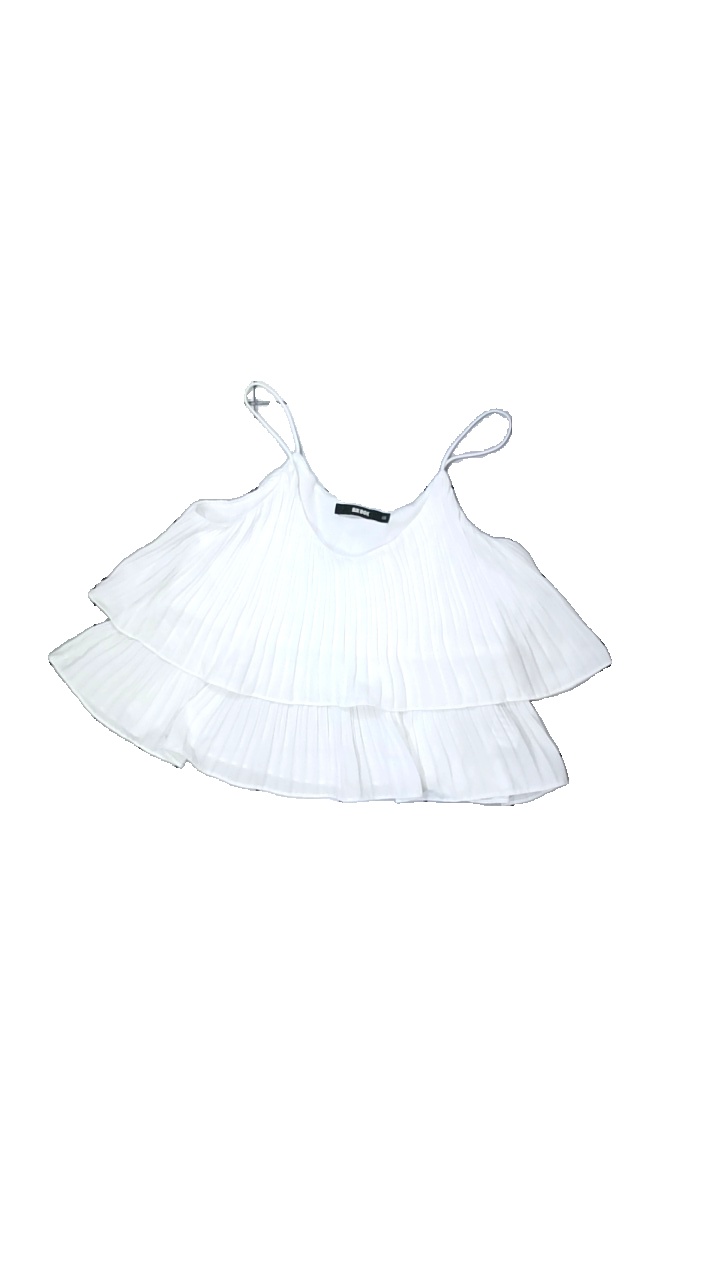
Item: Tank Top (Ladies)
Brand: Bikbok
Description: vitt linne
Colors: White
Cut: Regular
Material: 100% polyester
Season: All
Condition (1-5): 5
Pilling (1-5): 5
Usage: Reuse
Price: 50-100